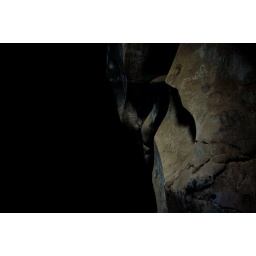
rocks and darkness. a crack in the rock roof lets in a patch of sun.